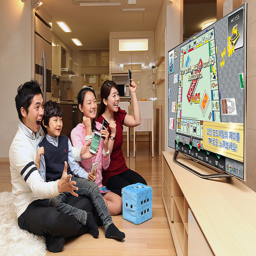
young asian family sitting on the floor playing monopoly on big screen TV
An Asian family of four sitting on their living room floor looking at their TV to play the video game Monopoly.
A group of people sitting around a TV screen.
Four people playing an electronic version of Monopoly.
The family is playing a game of monopoly on the television.